John Tresvant

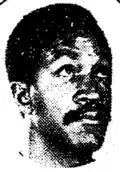

John B. Tresvant (born November 6, 1939) is a retired American basketball player. Tresvant played from 1964 to 1973 in the National Basketball Association (NBA), playing for six teams, the St. Louis Hawks, Detroit Pistons, Cincinnati Royals, Seattle SuperSonics, Los Angeles Lakers, and Baltimore Bullets. His teams reached the NBA finals in 1970 and 1971.